Reipoltskirchen

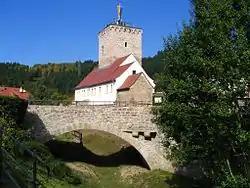
Castle monumental zone

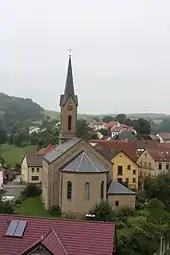
Hauptstraße 11: Catholic church

Reipoltskirchen's first church, which was endowed by the village's namesake, Richbald, was followed by three others, each built on the same spot. The one that stands now is the parish church consecrated in 1880 as the Church of Saint John of Nepomuk ("St. Johannes Nepomuk"), whose 35 m-tall tower has become one of the municipality's landmarks.